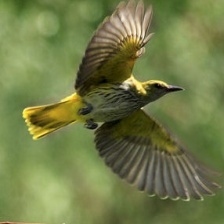
Species: EURASIAN GOLDEN ORIOLE
Scientific name: ORIOLUS ORIOLUS